Memphis May Fire

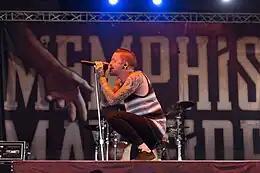
Memphis May Fire at With Full Force 2014

Memphis May Fire has announced that they are hoping to release their new album in early 2014. Kellen McGregor finished writing the album demos after the band got off of the Vans Warped Tour. Currently, the band is recording at Chango Studios with Kellen and Cameron Mizell as the producers. In an interview with PropertyOfZach, vocalist Matty Mullins stated the expected the album release date to be in February–March 2014. He also divulged that Memphis May Fire will set out on a US headlining tour in support of the album.